Nadezhda von Meck

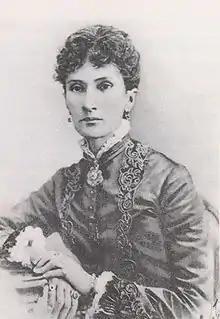
Nadezhda von Meck

Nadezhda Filaretovna von Meck (13 January 1894) was a Russian businesswoman who became an influential patron of the arts, especially music. She is best known today for her artistic relationship with Pyotr Ilyich Tchaikovsky, supporting him financially for thirteen years, so that he could devote himself full-time to composition, while stipulating that they were never to meet. Tchaikovsky dedicated his Symphony No. 4 in F minor to her. She also gave financial support to several other musicians, including Nikolai Rubinstein and Claude Debussy.